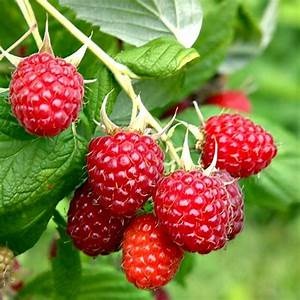
Label: raspberry